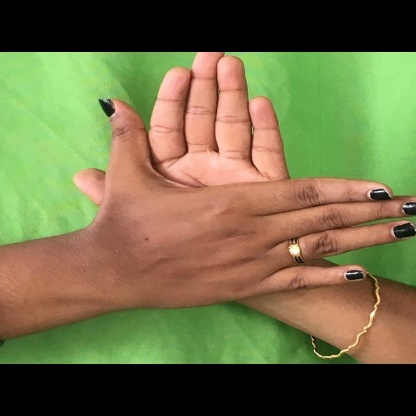
Mudra: Chakra